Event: Nepal Earthquake
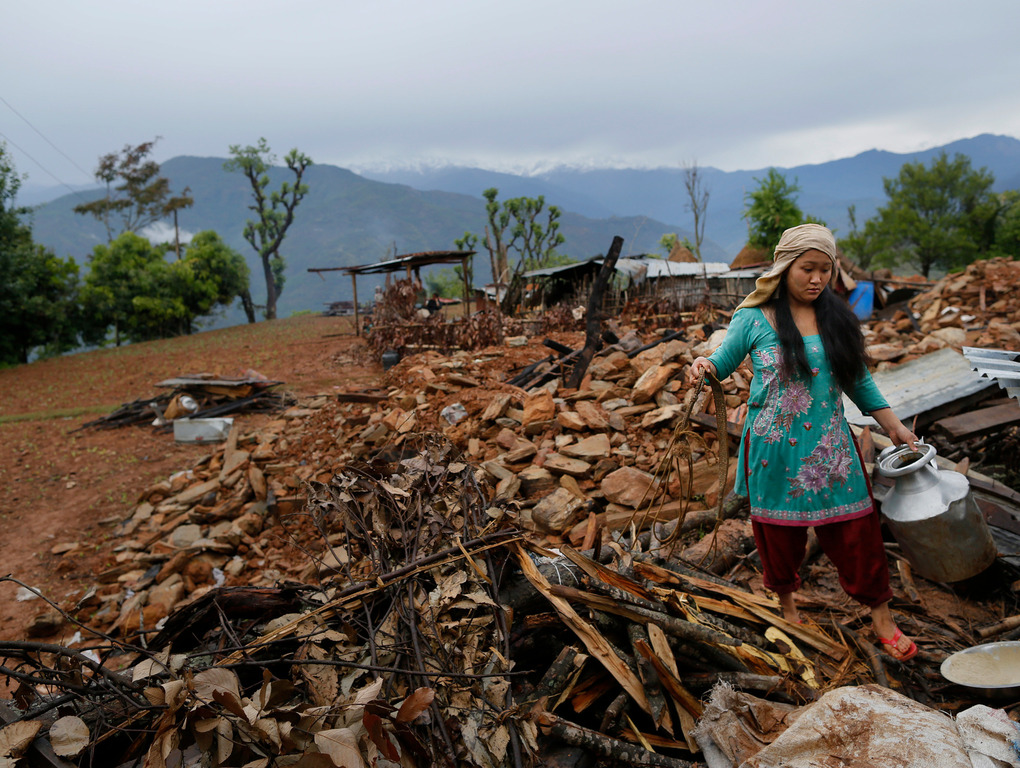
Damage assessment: damage